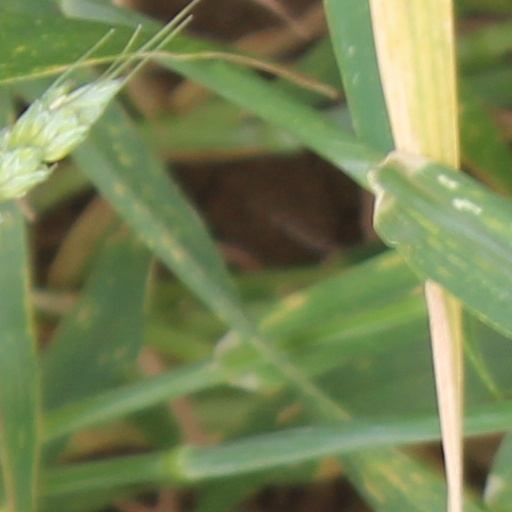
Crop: wheat